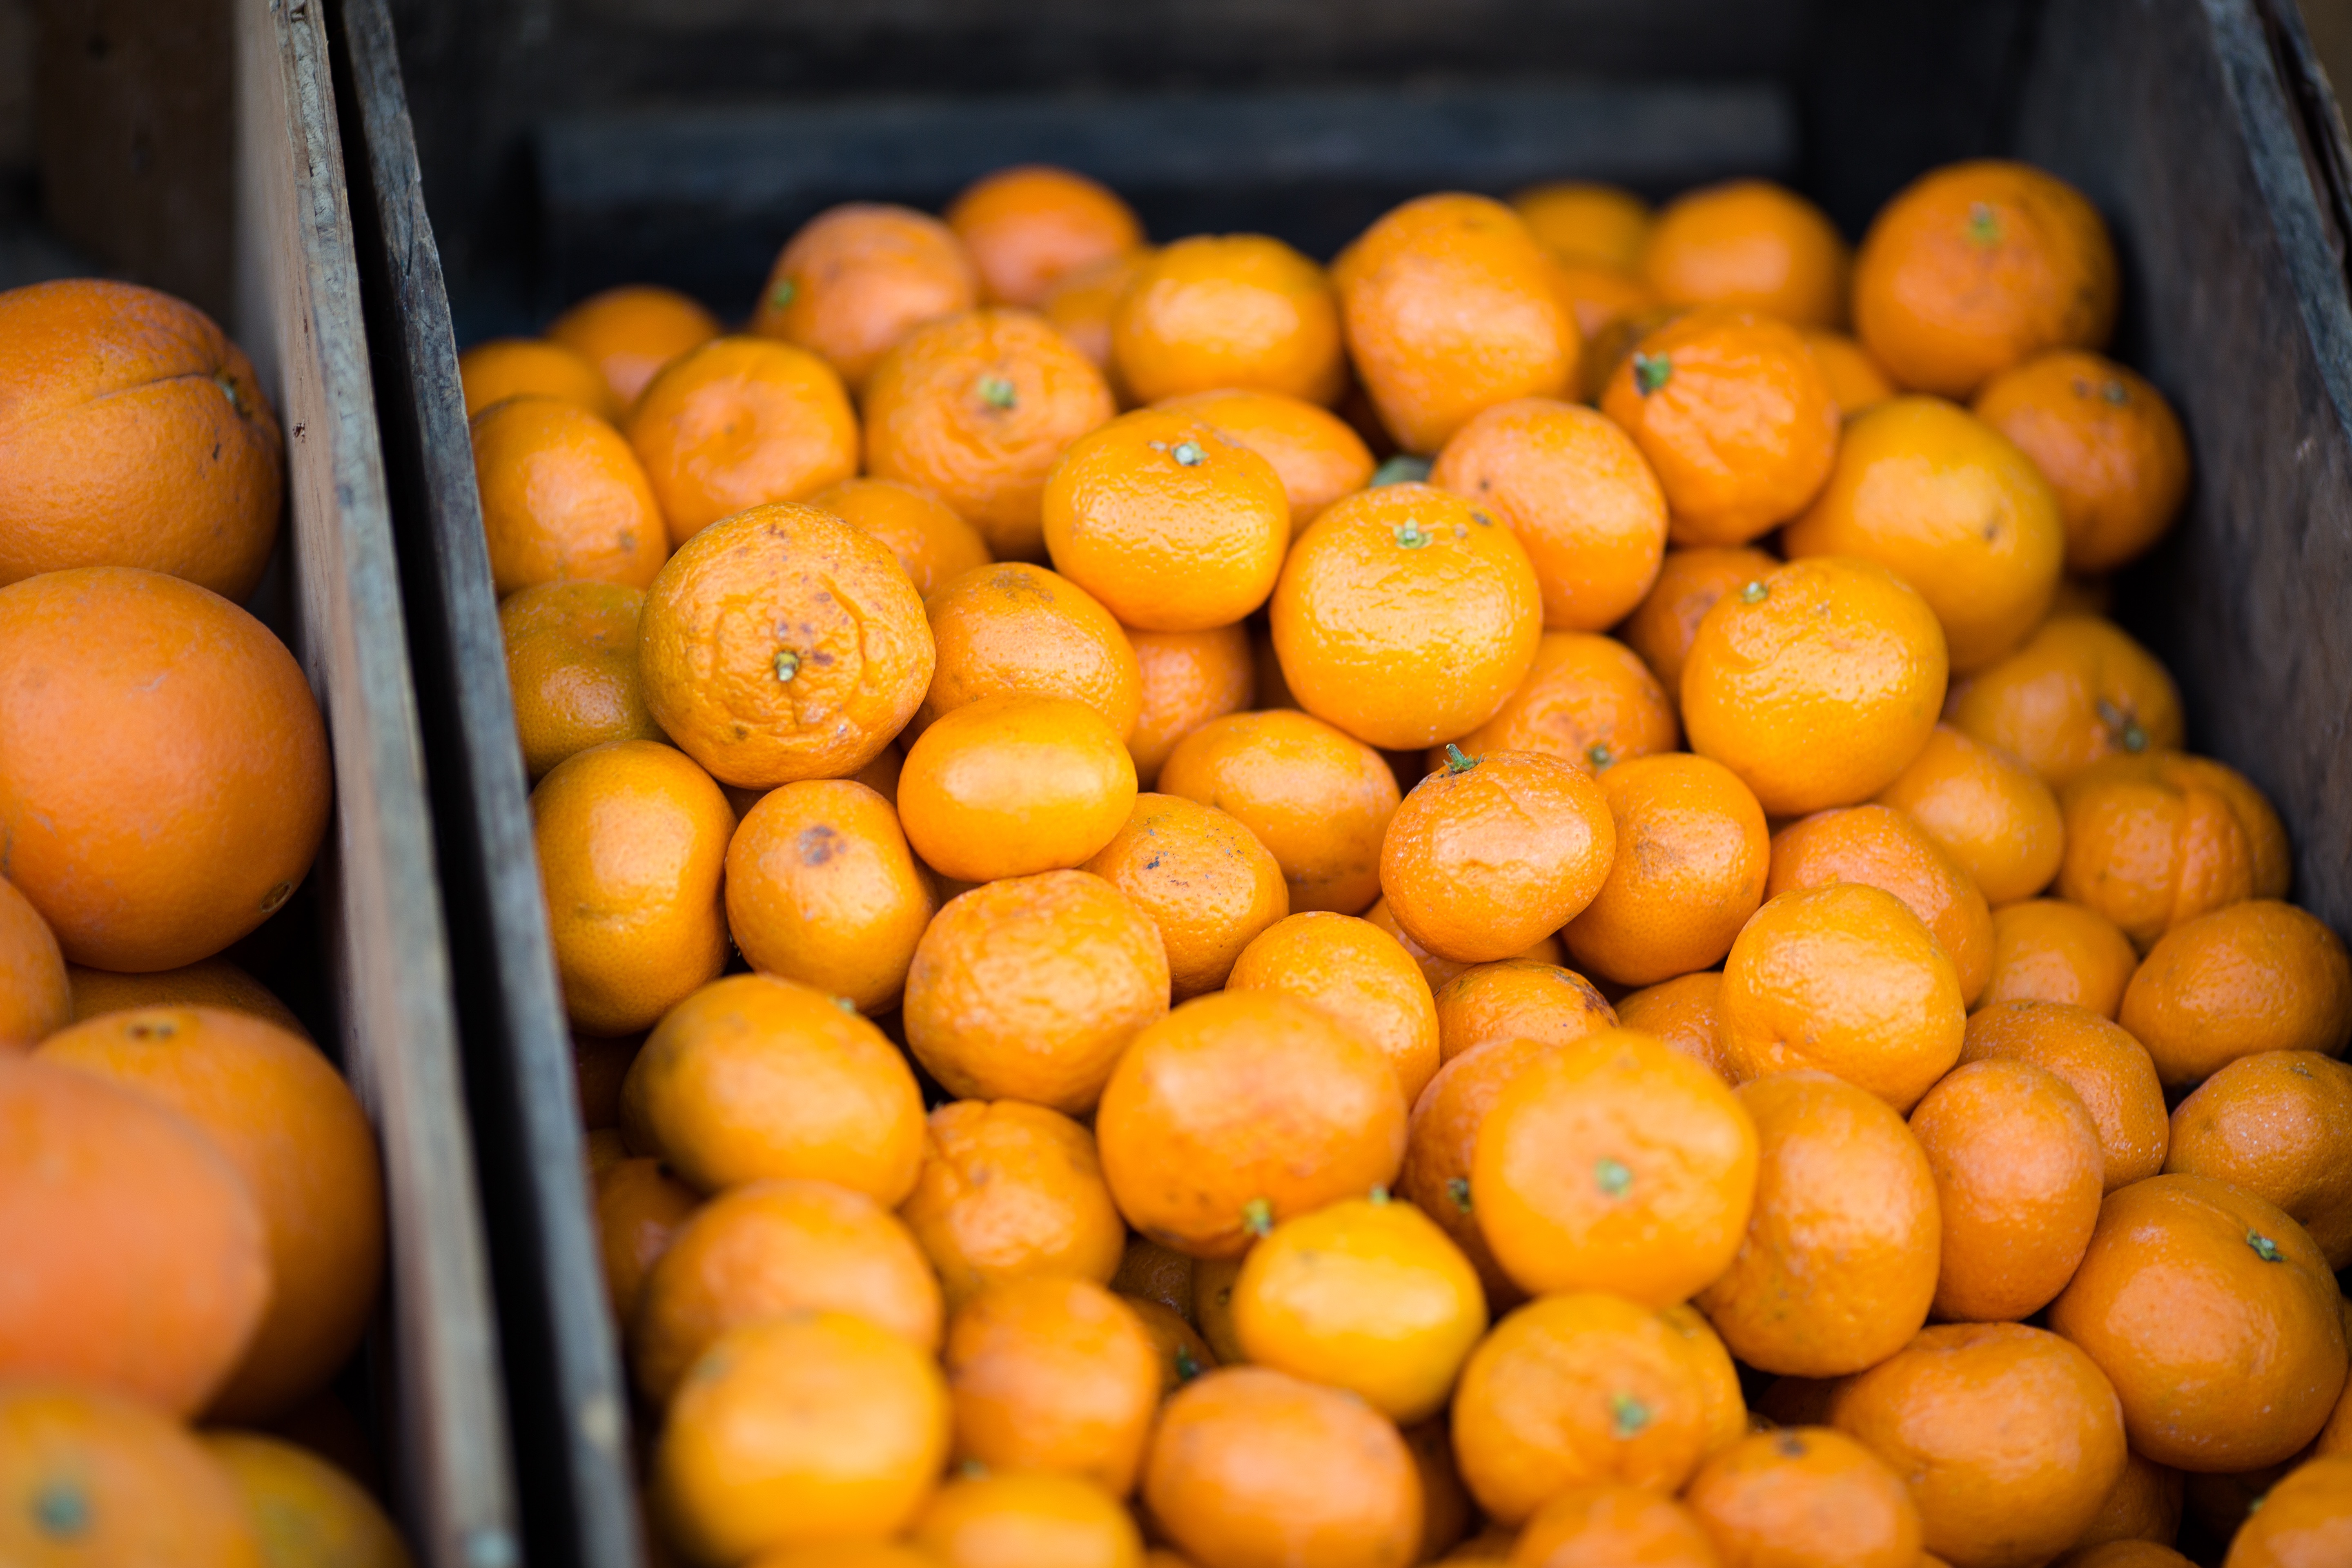
plant, fruit, orange, food, produce, vegetable, bright, tangerine, kumquat, clementine, citrus, flowering plant, bitter orange, mandarin orange, land plant, tangelo